Museum Boerhaave

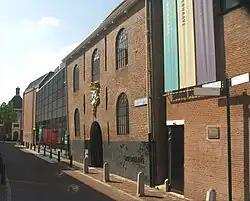
Entrance of the museum

Rijksmuseum Boerhaave is a museum of the history of science and medicine, based in Leiden, Netherlands. The museum hosts a collection of historical scientific instruments from all disciplines, but mainly from medicine, physics, and astronomy.